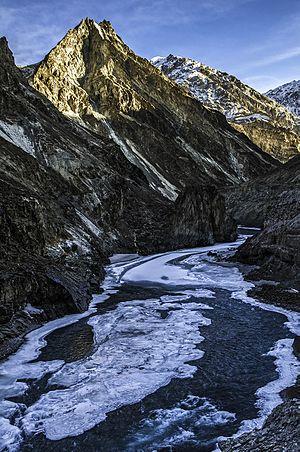
Le gel, souvent utilisé comme synonyme de gelée, désigne tout abaissement de la température de l'air d'une valeur supérieure à une valeur inférieure ou égale à 0 °C à un moment déterminé et sur une région donnée. Les productions agricoles, les transports, la tenue vestimentaire et bien d'autres domaines risquent d'être affectées par le gel à certaines époques de l'année. L'apparition de celle-ci se traduit par la transformation de l'eau liquide en glace.